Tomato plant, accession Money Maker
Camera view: tilt-top (135 deg); turntable rotation: 210 degrees
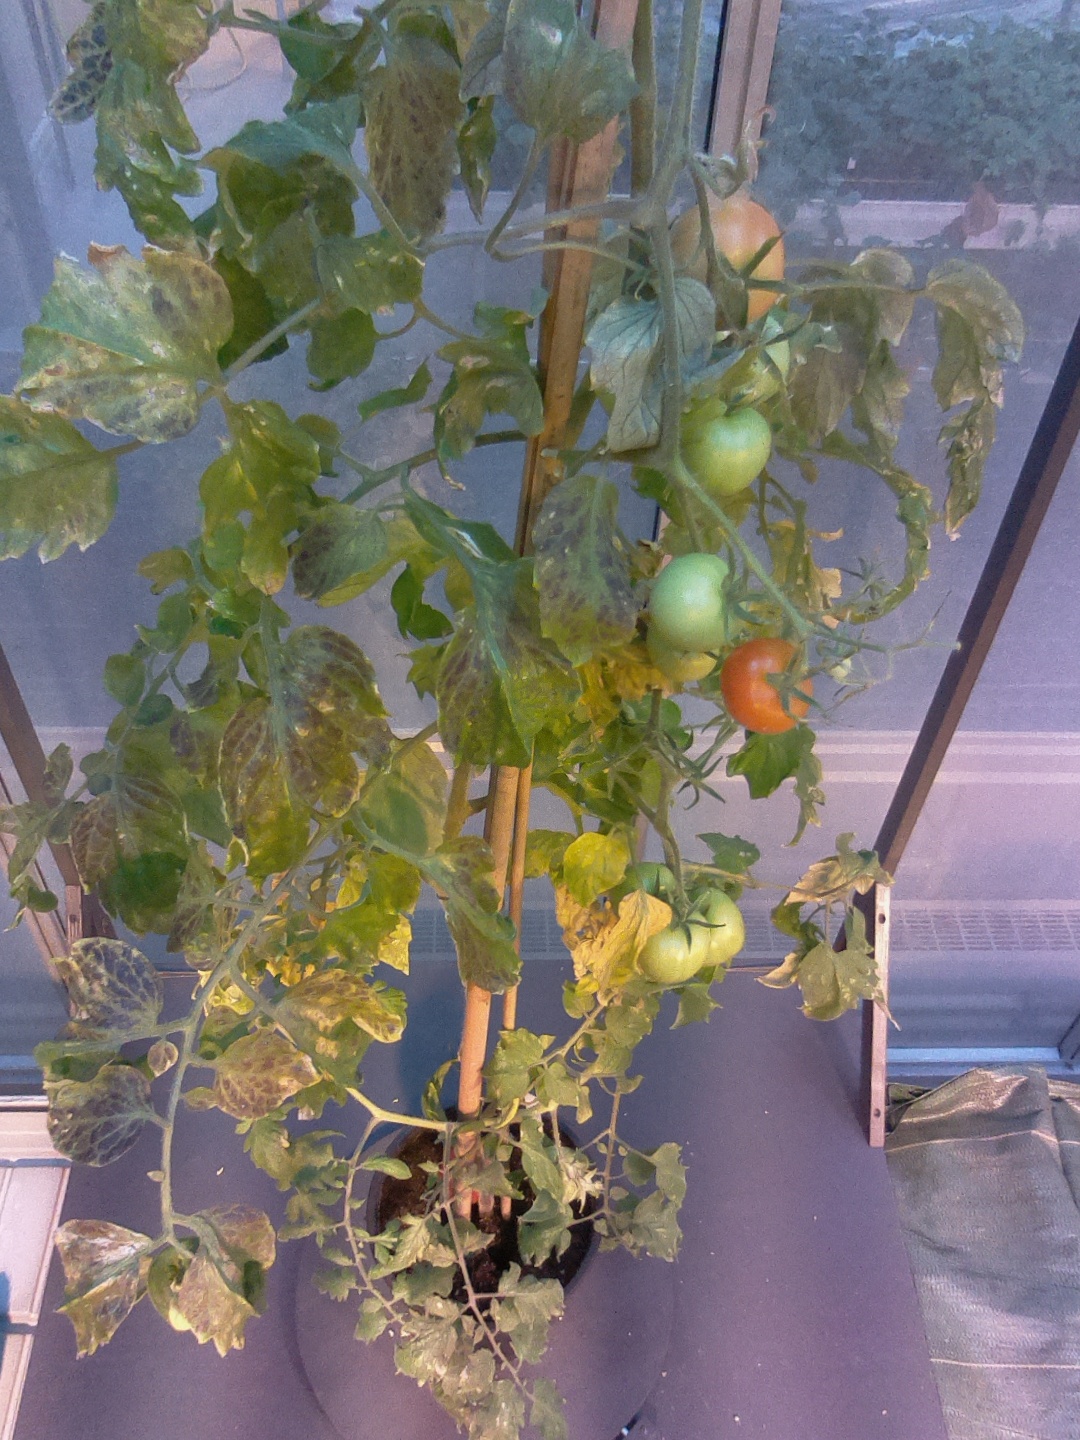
BBCH growth stage 81: 10%-20% of fruits show typical fully ripe color